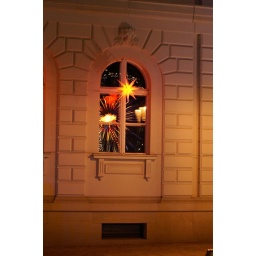
Reflections in window of the Bertelsmann representative office